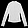
Label: Coat